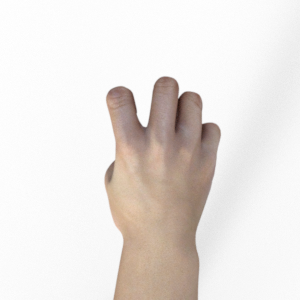
Label: rock